Nasal fracture

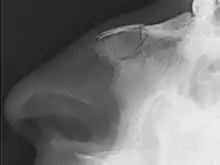
Plain X-ray showing a nasal fracture

A nasal fracture, commonly referred to as a broken nose, is a fracture of one of the bones of the nose. Symptoms may include bleeding, swelling, bruising, and an inability to breathe through the nose. They may be complicated by other facial fractures or a septal hematoma.